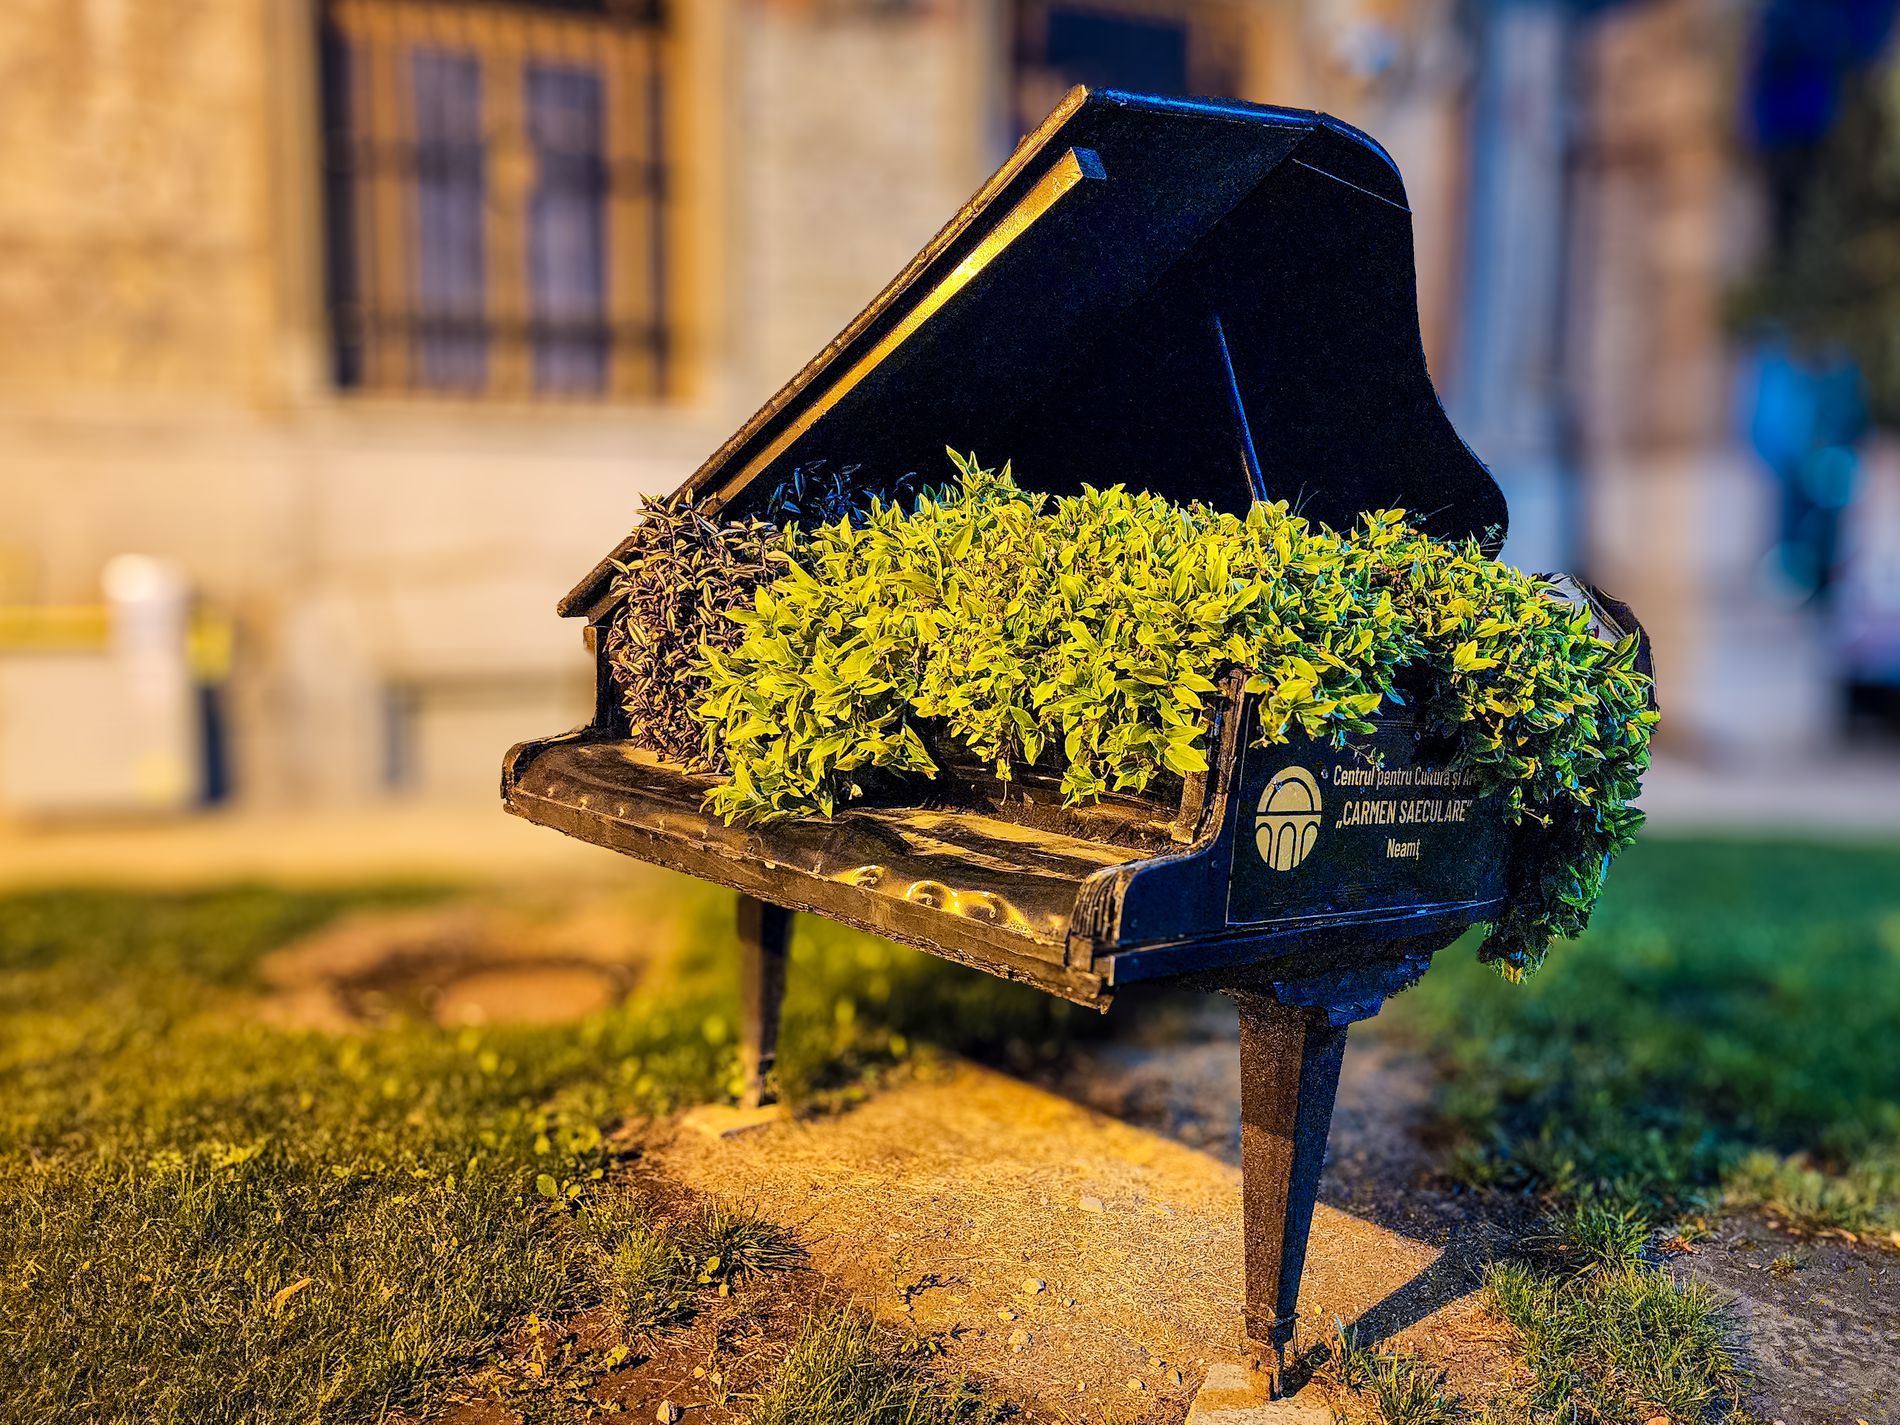
Abandoned Vintage Piano
The photograph is of a grand piano in a park. The Grand piano is covered in vegetation. While the background is blurry architecture.
A close shot taken in sunny daylight at an eye level camera angle of the abandoned grand piano all covered with vegetation. The vegetation all over the piano implies an atmosphere of loneliness and abandonment. The color palette is mostly green, with the piano's black and wooden shades
Labels: Grand Piano, Keyboard, Musical Instrument, Piano, Grass, Plant, Bench, Furniture, Potted Plant, Nature, Outdoors, Park, Wood, Jar, Planter, Pottery, Vase, Hardwood, Vegetation, Leaf, Architecture
Camera: samsung SM-S908U
Lens: Samsung Galaxy S22 Ultra Rear Wide Camera
Aperture: F1.8
Exposure: 1/25 sec
ISO: 1250
Focal length: 6.4 mm